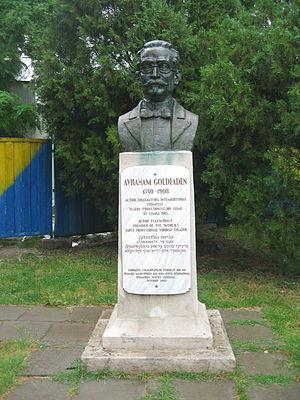
Abraham Goldfaden est un poète et auteur dramatique juif russo-roumain du XIXᵉ siècle.